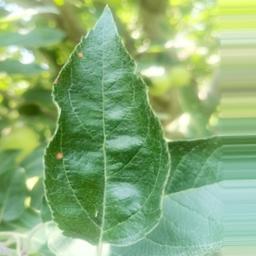
Label: Alternaria